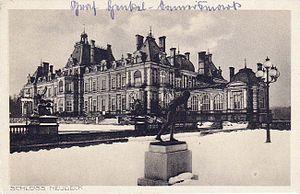
Guido Henckel von Donnersmarck, né le 10 août 1830 à Breslau et mort le 19 décembre 1916 à Berlin, est un gentilhomme allemand, magnat de l'industrie et préfet de la Lorraine annexée, sous l'Empire allemand.